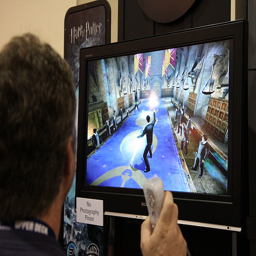
Ignoring the "No Photography Please" sign we see a man playing a video game
A man is playing video games on a television
A man with a video game remote standing in front of a television.
A man sitting close to the tv and playing a Wii game.
A man playing a Harry Potter video game.